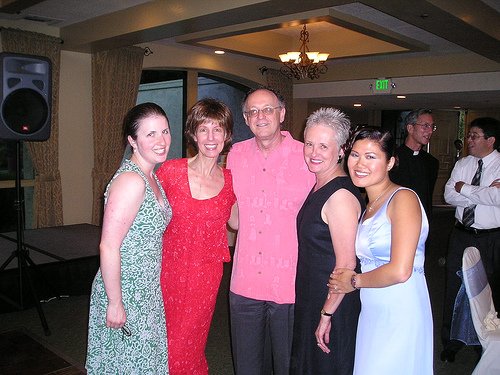
Label: not_food